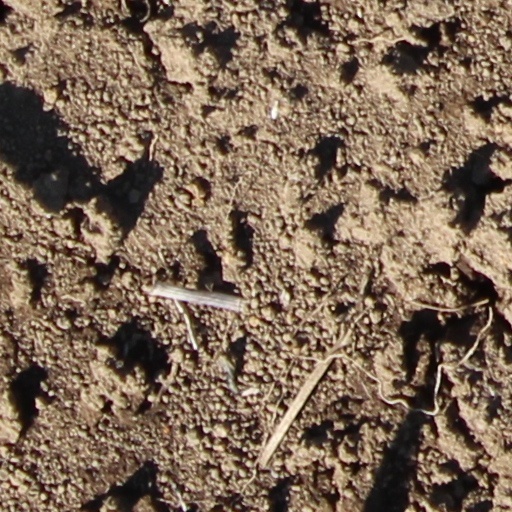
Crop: wheat